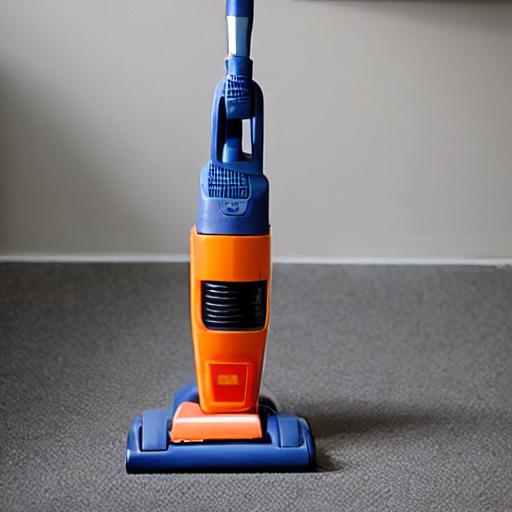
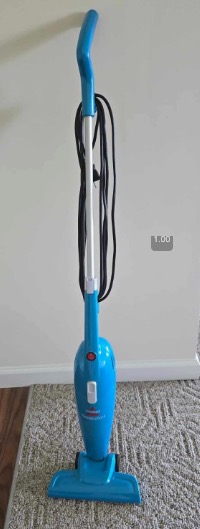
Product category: items_vacuum
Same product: no